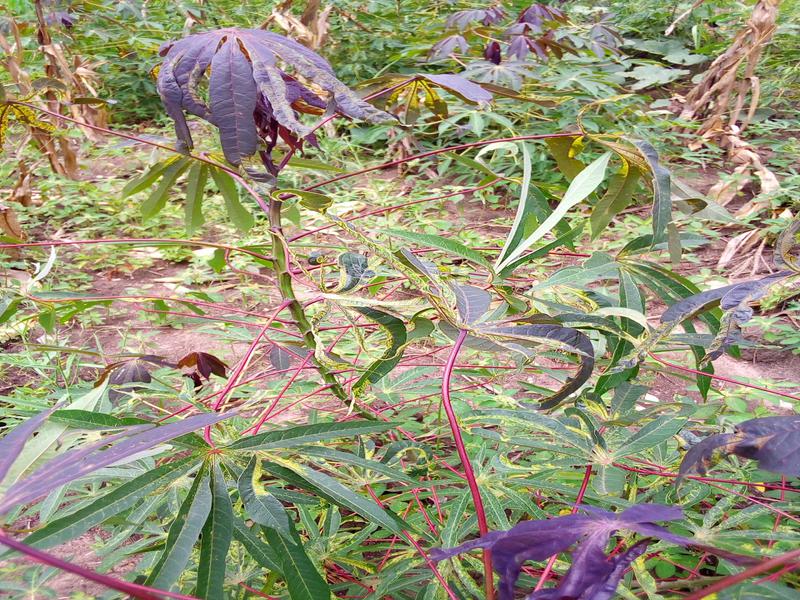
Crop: cassava
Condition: mosaic_disease